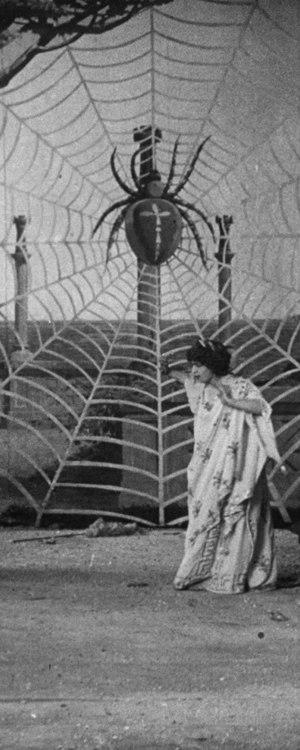
Photogramme de la La Légende de la fileuse, film de Louis Feuillade
La Légende de la fileuse est un film muet français réalisé par Louis Feuillade, sorti en 1908.